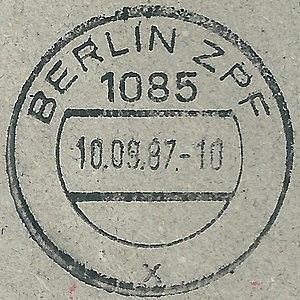
Marque postale du ZPF (office centrale des postes et télégraphes), Berlin, RDA, 10 septembre 1987